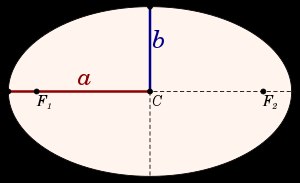
Halve storakse og halve lilleakse
Den halve storakse (a) og den halve lilleakse (b) i en ellipse
Den halve storakse er et matematisk udtryk for den halve del af den største diameter i en ellipse. Begrebet benyttes intensivt i astronomi i forbindelse med baneberegninger af planeter og andre himmellegemer. Den halve storakse benævnes ofte i astronomisk litteratur med bogstavet; a.